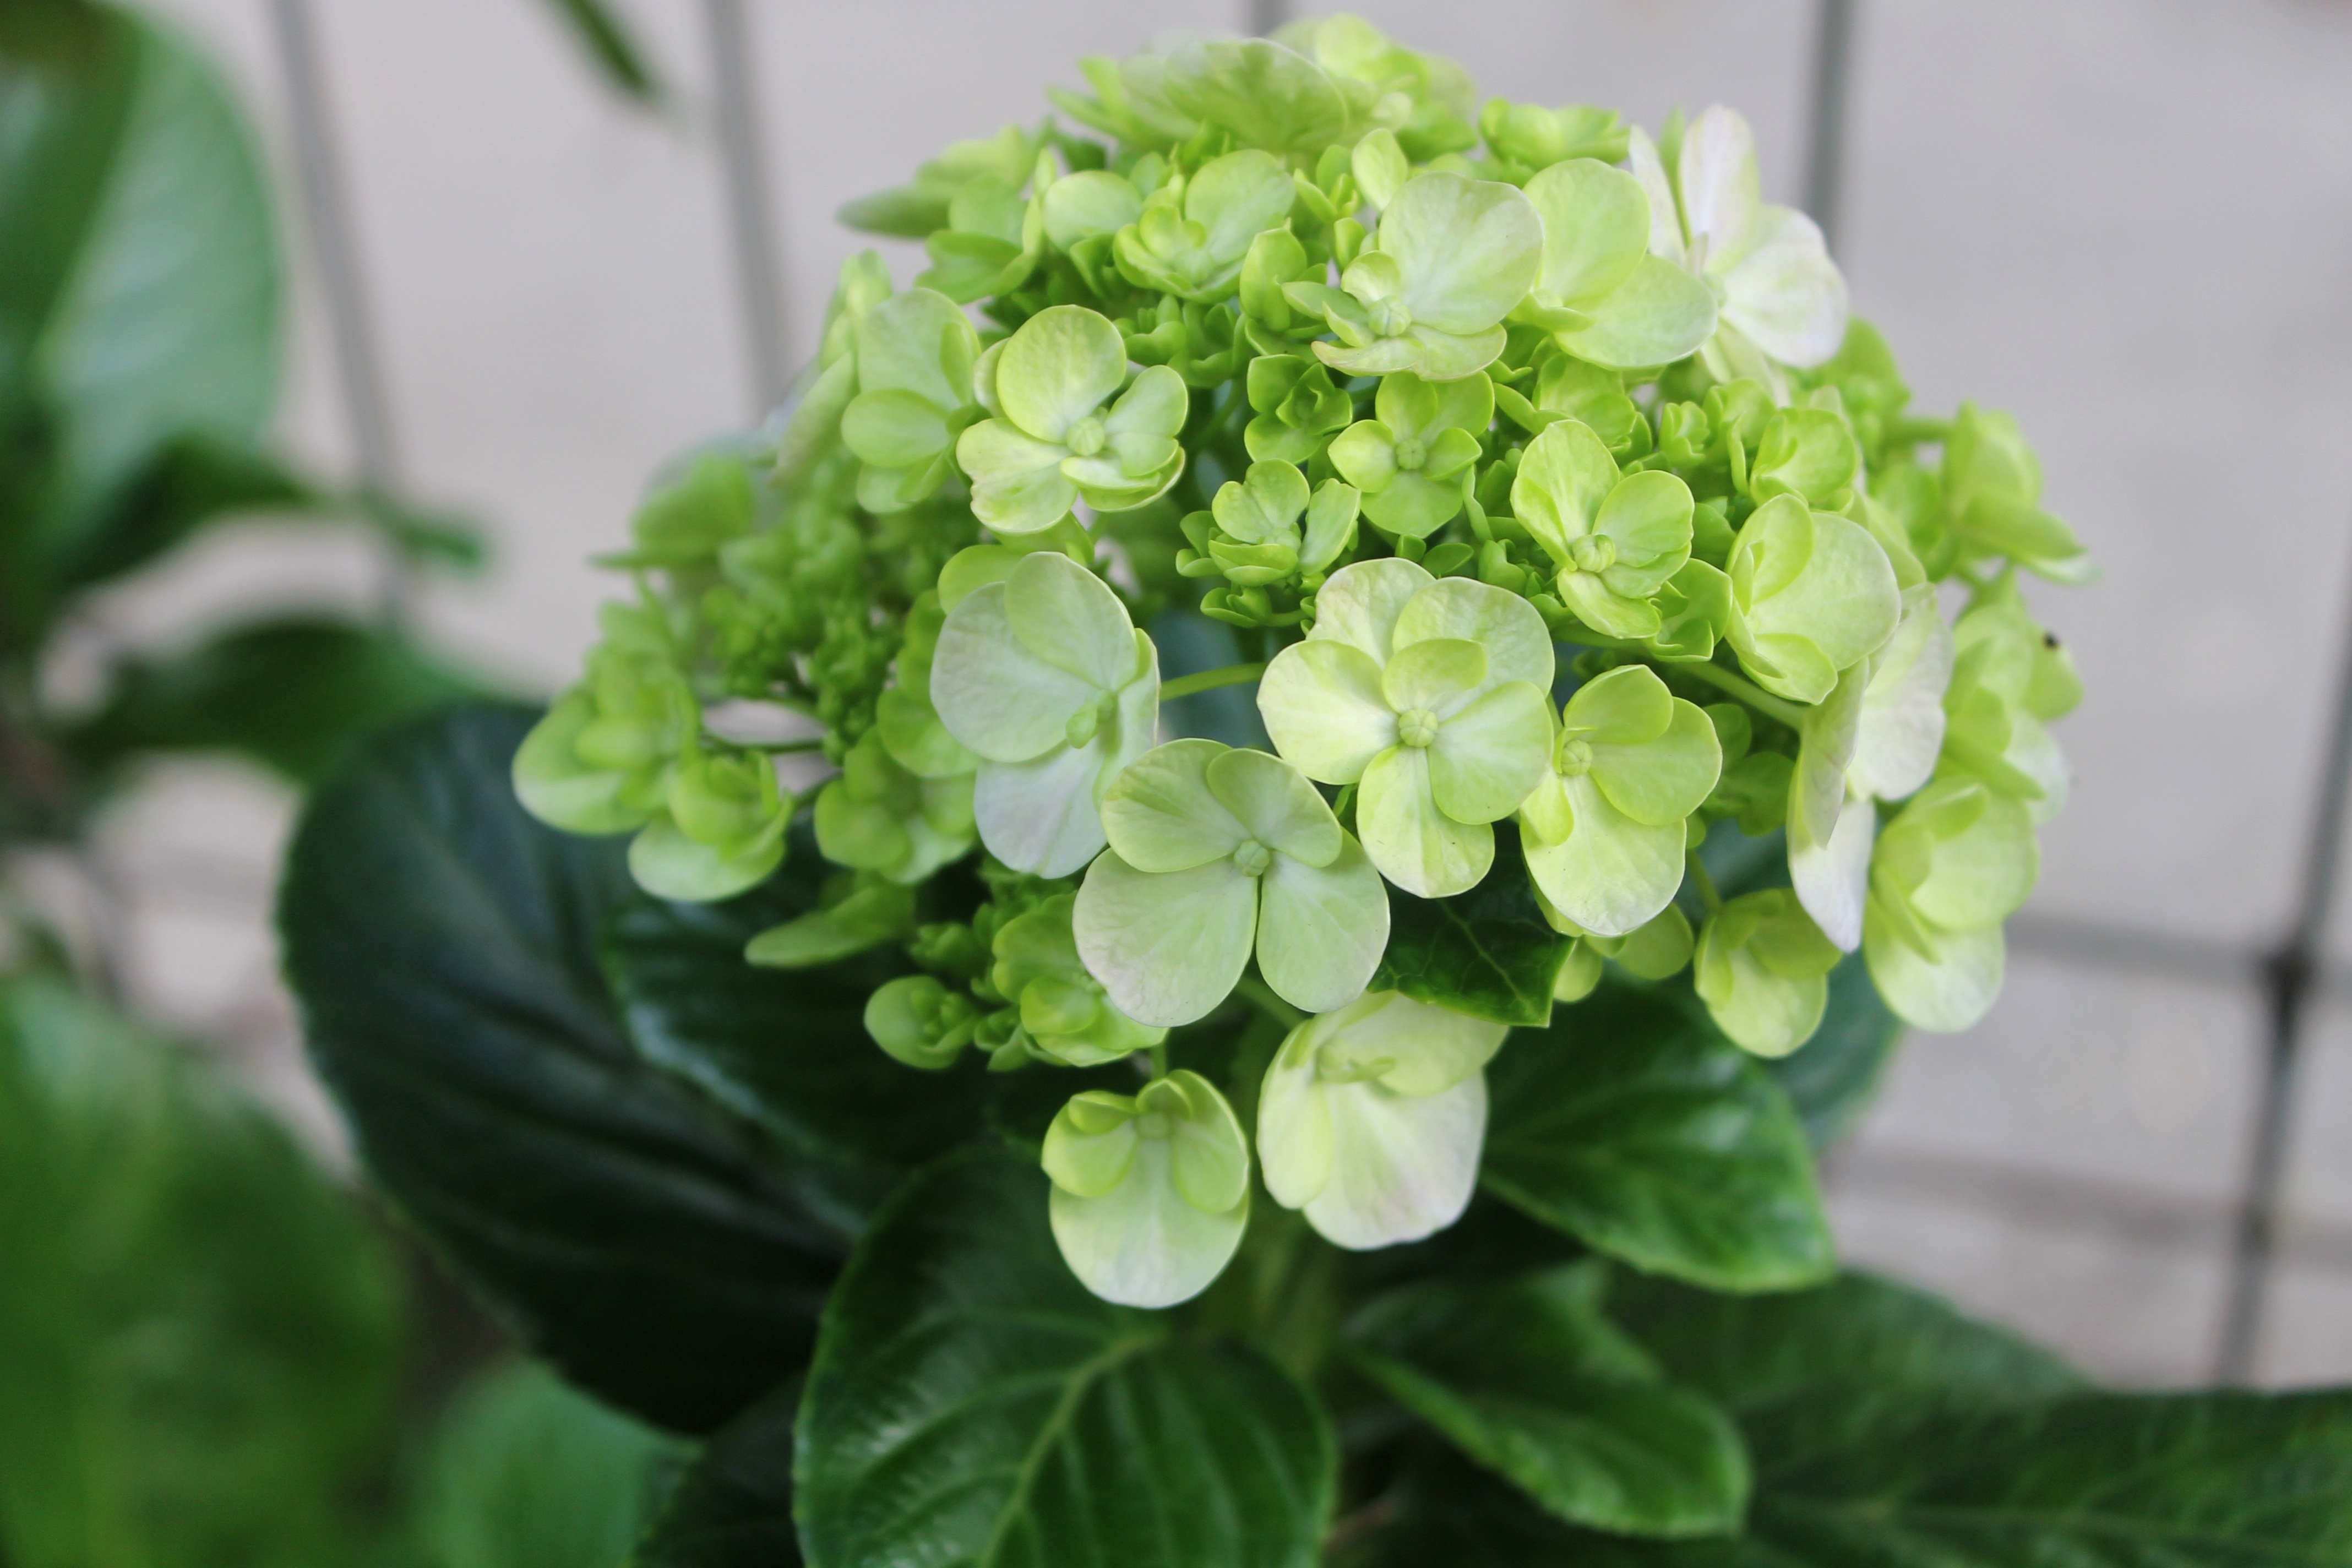
blossom, plant, flower, green, botany, hydrangea, floristry, hortensia, flowering plant, hydrangeaceae, cornales, annual plant, land plant